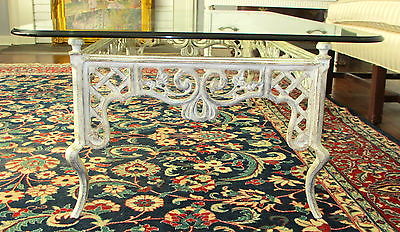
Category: table